U.S.A. Comics

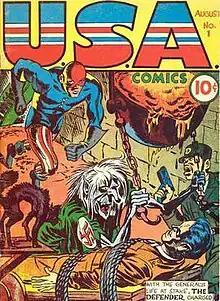
"U.S.A. Comics" #1 (Aug. 1941), featuring the Defender. Cover art by Joe Simon and Jack Kirby (pencilers) & Joe Simon (inker).

U.S.A. Comics is an American comic-book series that was published by Marvel Comics' 1930–1940s predecessor, Timely Comics, during the period fans and historians call the Golden Age of comic books.